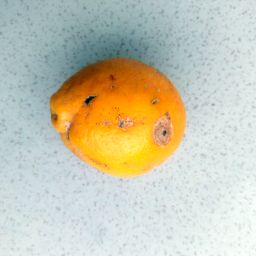
Fruit: Orange
Quality: Bad